Fort Gellibrand

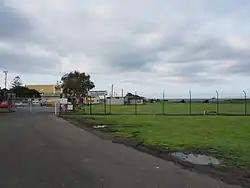

Fort Gellibrand is a heritage-listed military installation at Morris Street, Williamstown, Victoria, Australia. It was added to the Australian Commonwealth Heritage List on 22 June 2004.